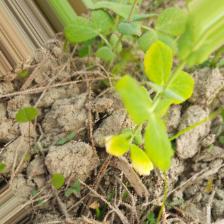
Label: Ascochyta blight